Jhalawan

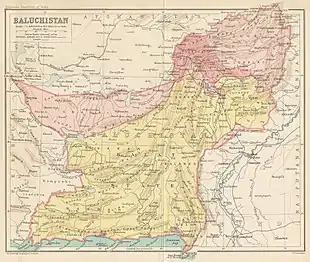
Map of the Baluchistan Agency.

Jhalawan (Brahui: جھالاوان) was an administrative division of the Khanate of Kalat, a princely state of Brahui that acceded to Pakistan in 1947. It was established in the 17th century and its boundary was fixed with Sindh in 1853. It was located in the southeastern part of Kalat State, north of Las Bela, west of the Kachi and Sindh and east of the Kharan and Makran.